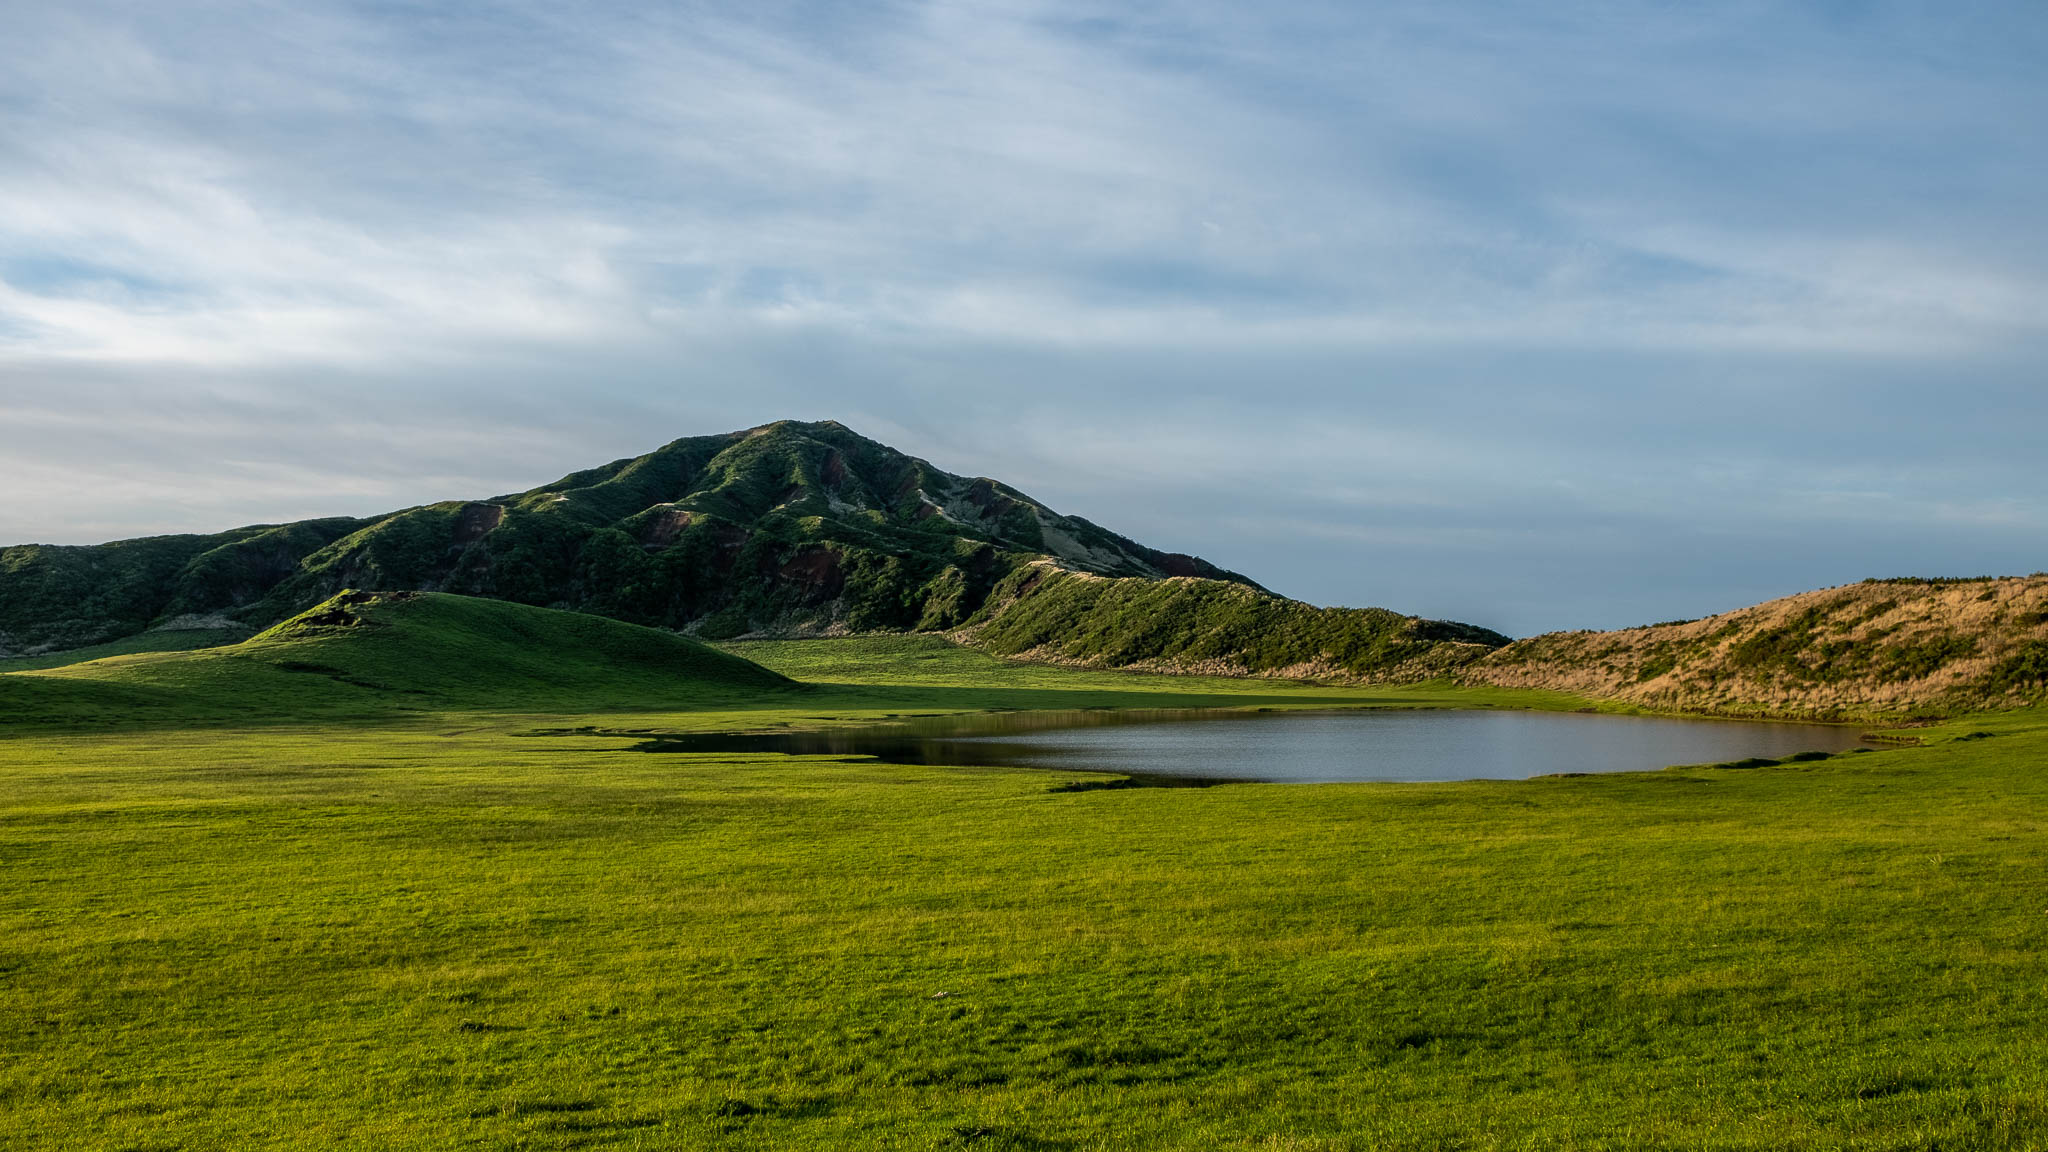
natural, cloud, sky, mountain, water, natural landscape, grass, terrain, grassland, plant, lake, landscape, lacustrine plain, meadow, tidal marsh, mountain range, horizon, prairie, geology, hill, plateau, cumulus, tarn, valley, reservoir, pasture, wetland, wilderness, fell, lake district, ridge, marsh, steppe, massif, field, loch, bog, headland, Freshwater marsh, coast, floodplain, rock, salt marsh, tundra, sound, Raised beach, wildlife, promontory, inlet, ocean, wildflower, tropics, pond